Admiral Beatty Hotel

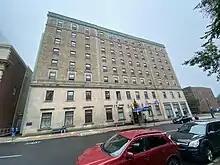
The Rotary Admiral Beatty Complex in 2023, as viewed from King's Square

The Admiral Beatty Hotel, now called the Rotary Admiral Beatty Complex, is a former luxury hotel located at King's Square in Saint John, New Brunswick, Canada. Built in 1925, the establishment was designed by Ross and Macdonald and featured eight stories. Following its permanent closure in 1982, the Admiral Beatty Hotel was converted into a senior citizen apartment building in 1986.